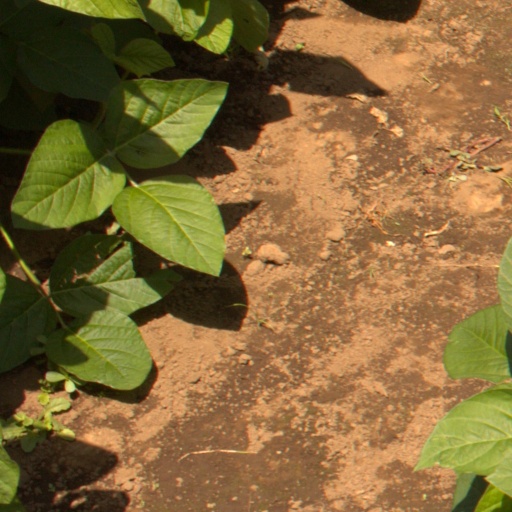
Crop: soybean